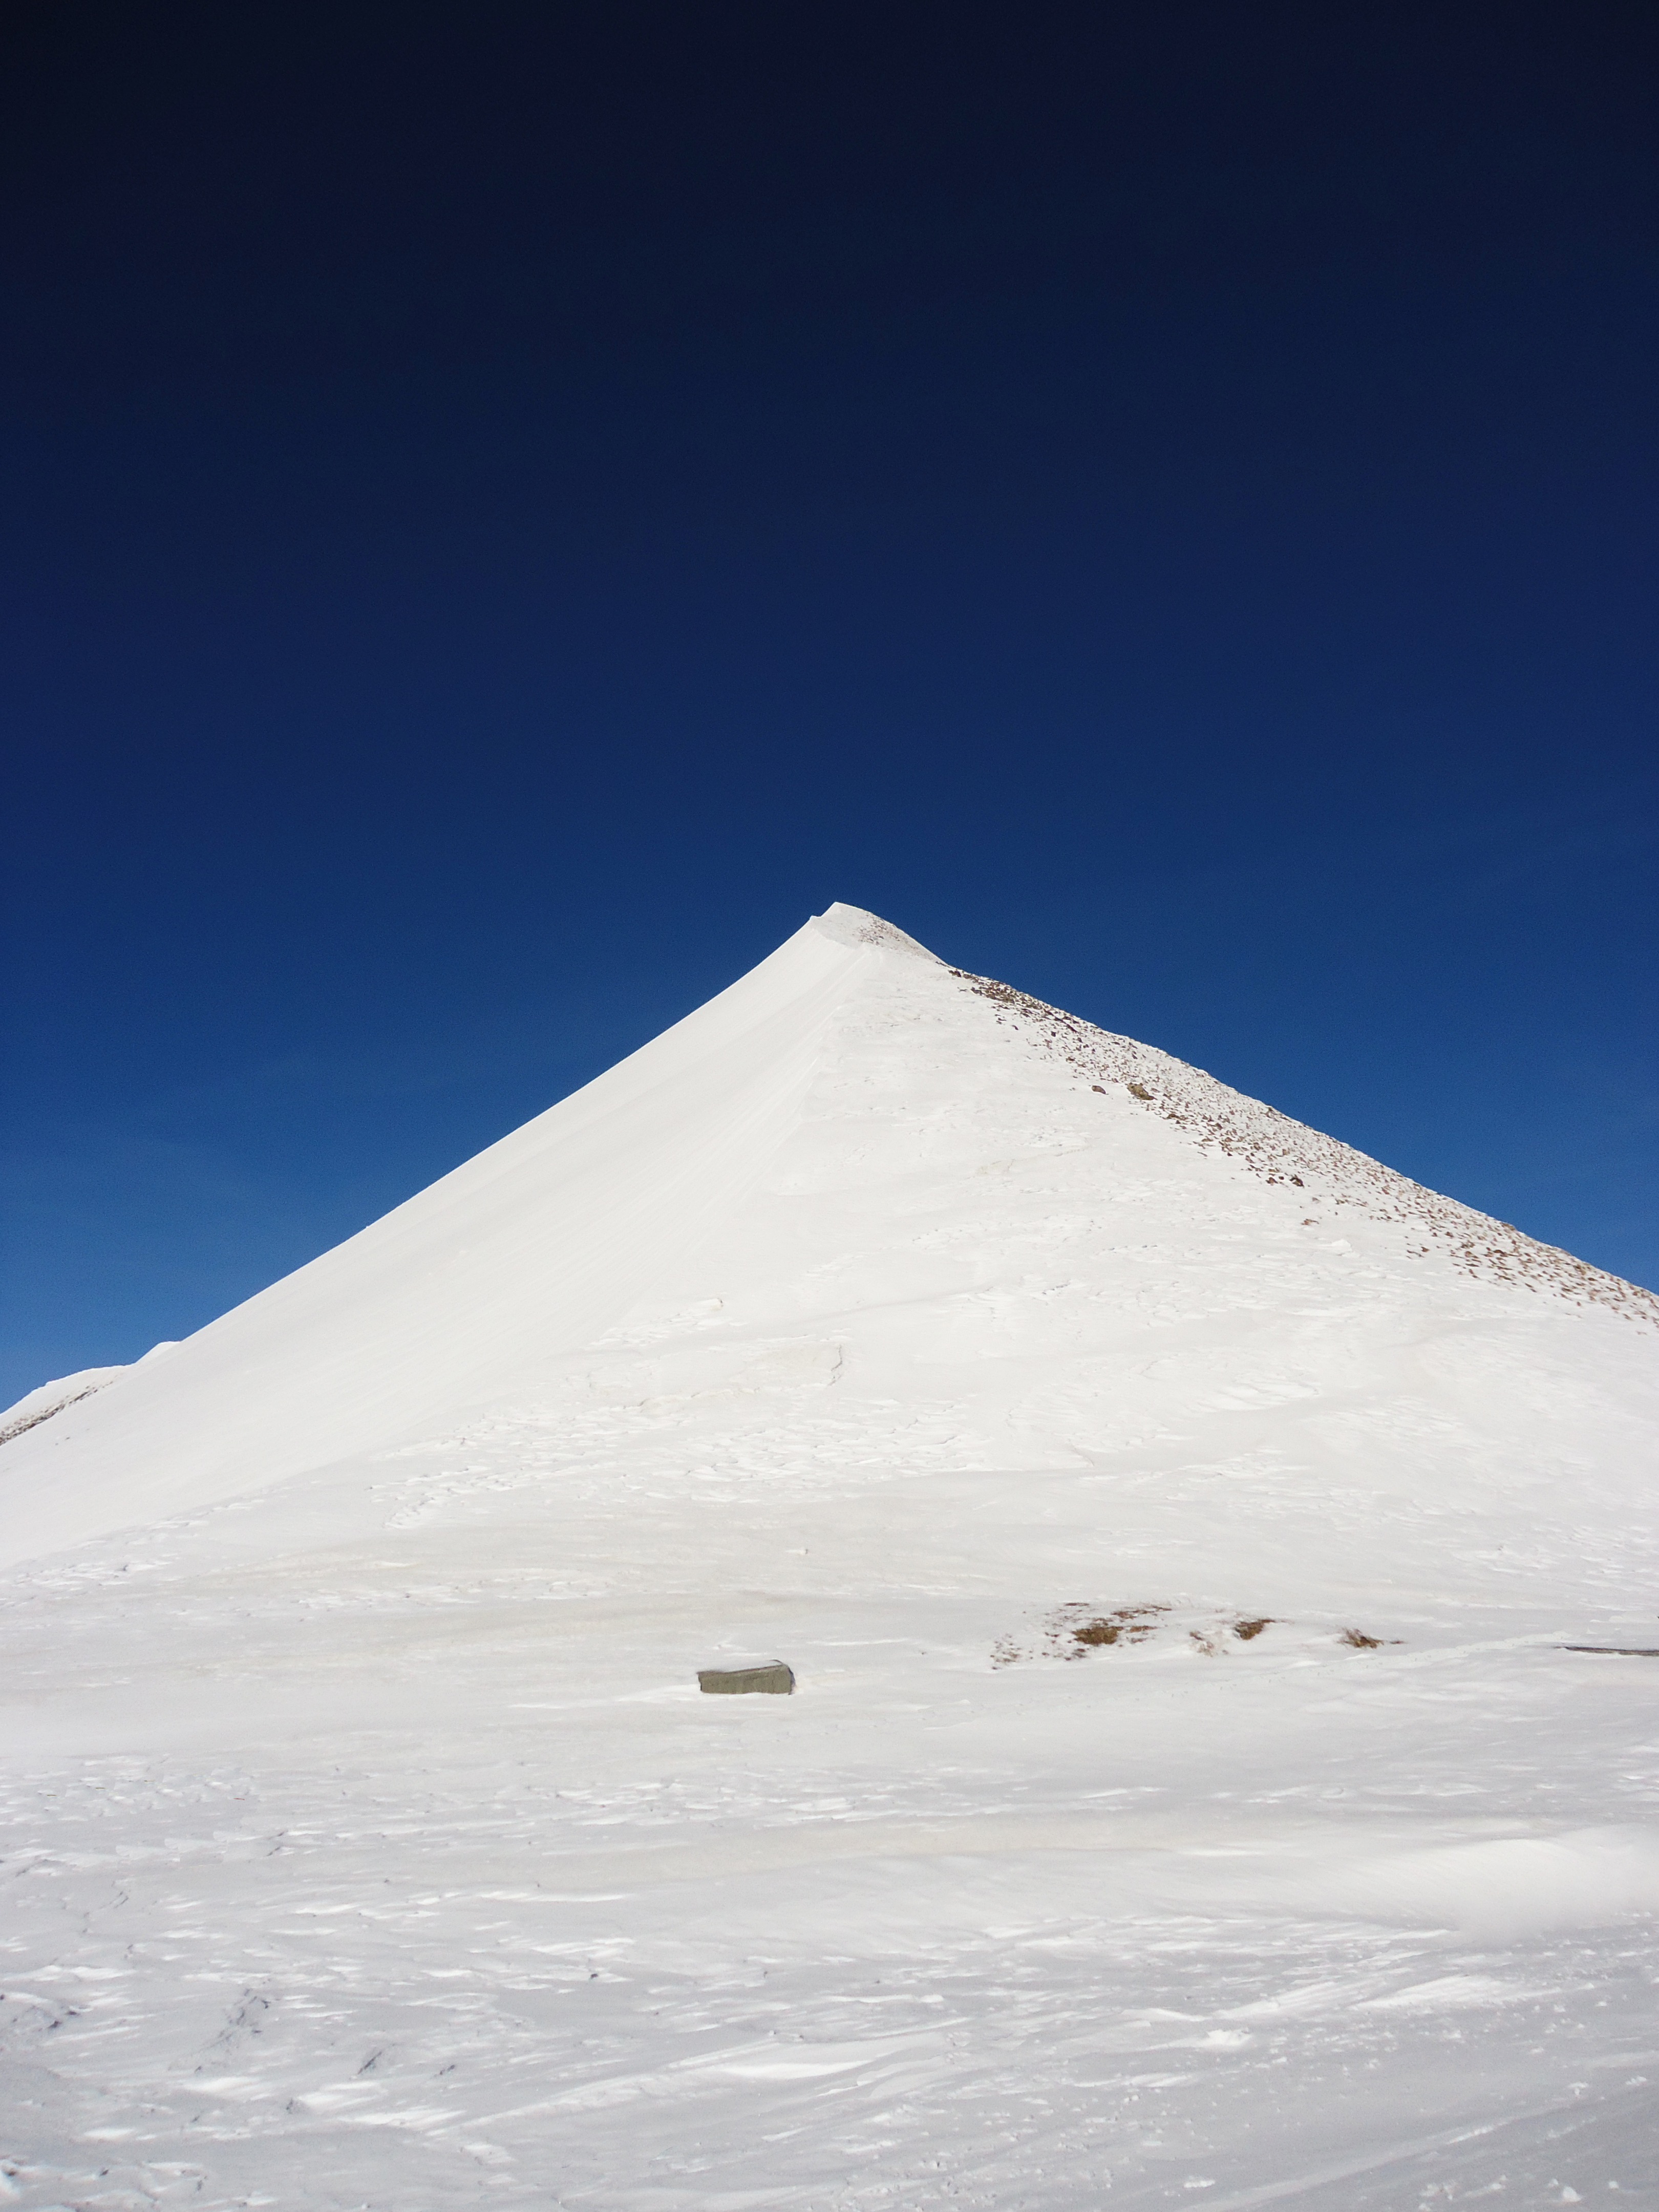
landscape, mountain, snow, cold, winter, white, mountain range, monument, france, ice, weather, arctic, altitude, summit, alps, plateau, piste, atmosphere of earth, mountainous landforms, alpe du grand serre